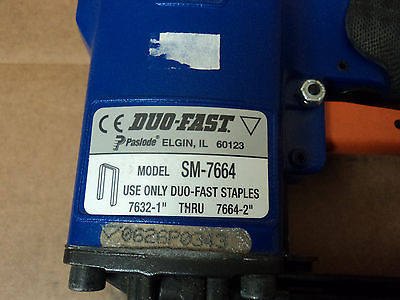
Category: stapler